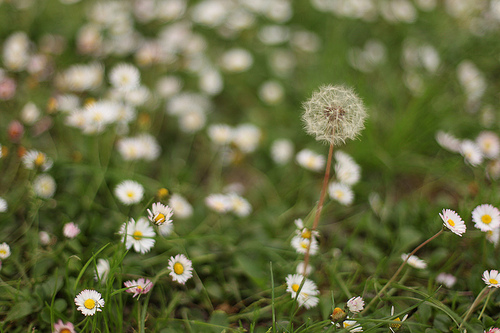
Flower: dandelion